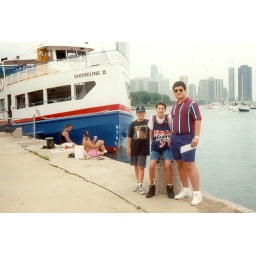
Our ship has come in (Leke Michigan in Chicago) - mom's home town.